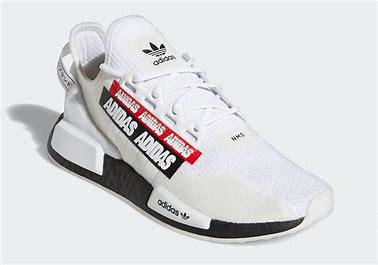
Brand: Adidas
Model: NMD R1